Philippi

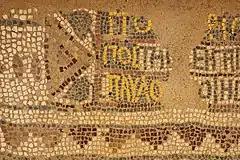
Floor mosaic with the name of St. Paul, Octagonal Basilica

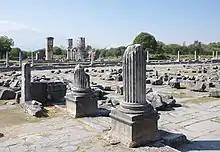
View of Philippi

The city reappears in the sources during the Liberators' civil war (43–42 BC) that followed the assassination of Julius Caesar in 44 BC. Caesar's heirs Mark Antony and Octavian confronted the forces of the assassins Marcus Junius Brutus and Gaius Cassius Longinus at the Battle of Philippi on the plain to the west of the city during October in 42 BC. Antony and Octavian won this final battle against the partisans of the Republic. They released some of their veteran soldiers, probably from Legion XXVIII, to colonize the city, which was refounded as "Colonia Victrix Philippensium". From 30 BC Octavian established his control of the Roman state, becoming Roman emperor from 27 BC. He reorganized the colony and established more settlers there, veterans (possibly from the Praetorian Guard) and other Italians. The city was renamed "Colonia Iulia Philippensis", and then "Colonia Augusta Iulia Philippensis" after January, 27 BC, when Octavian received the title Augustus from the Roman Senate.